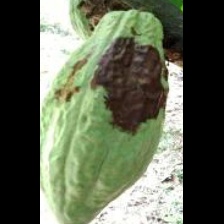
Label: phytophthora